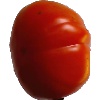
Label: Tomato 1